Bobbio

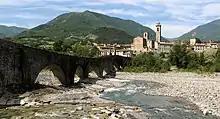
Stone arch bridge over the Trebbia river

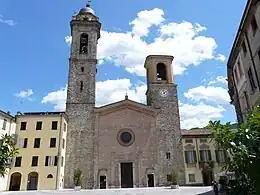
Bobbio Cathedral

On the right side is the "Palazzo Vescovile" ("Bishop's Palace", 11th century), partially renewed in 1448; there is also the garden of the cathedral. On the left side is the "Bobbio historical archives": sited into the premises of the "Old Seminary", founded in the mid-12th century, they keep precious parchments and fragments of ancient codes dated from the 9th century to the 15th century. Available on microfilm the reproduction of all documents referred to Bobbio.